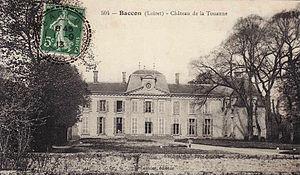
Carte postale ancienne. Château de la Touanne, Baccon, Loiret, Centre, France
Le château de la Touanne, est un château français situé à Baccon, dans le département du Loiret et la région Centre-Val de Loire.
La liste des monuments historiques du Loiret recense les monuments historiques situés dans le département français du Loiret.
Baccon est une commune française située dans le département du Loiret en région Centre-Val de Loire.